Yuantouzhu

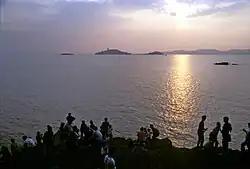
Yuantouzhu peninsula, Sanshan Islands and Lake Tai

Yuantouzhu is a peninsula which lies on the northwestern shore of Lake Tai, near Wuxi in China's Jiangsu province. It was established as a park in 1916 and celebrated its centennial in 2016.